Miniature (illuminated manuscript)

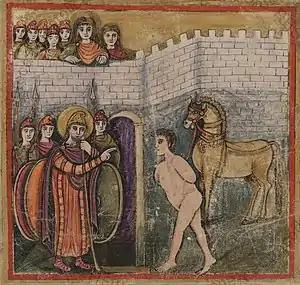
Miniature of Sinon and the Trojan Horse, from the Vergilius Romanus, a manuscript of Virgil's "Aeneid", early 5th century

A miniature (from the Latin verb 'to colour with minium', a red lead) is a small illustration used to decorate an ancient or medieval illuminated manuscript; the simple illustrations of the early codices having been miniated or delineated with that pigment. The generally small scale of such medieval pictures has led to etymological confusion with minuteness and to its application to small paintings, especially portrait miniatures, which did however grow from the same tradition and at least initially used similar techniques.